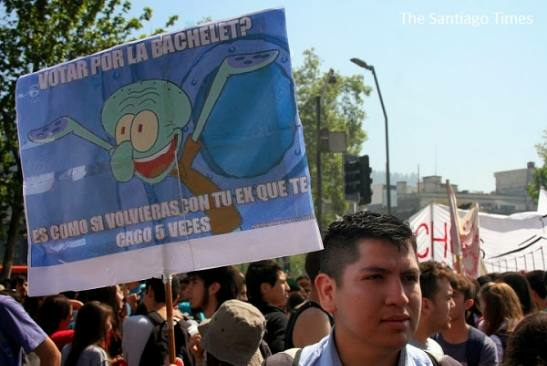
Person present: Yes